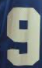
Number: 9